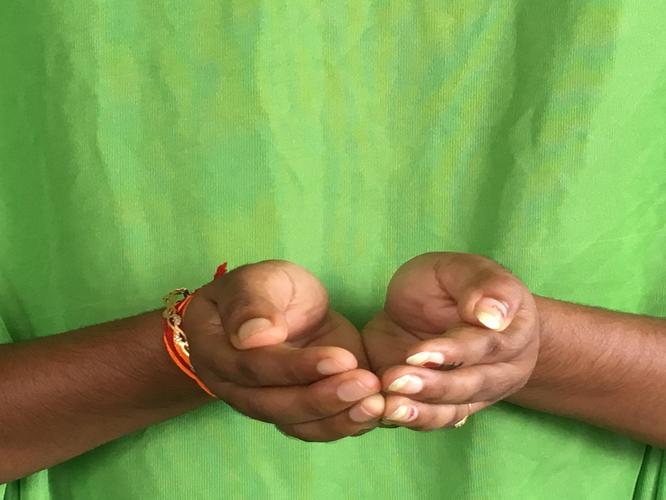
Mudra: Pushpaputa
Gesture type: double_hand